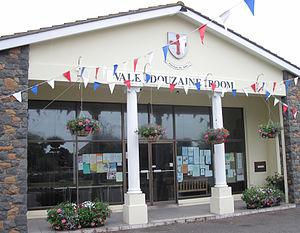
Le Valle est une paroisse de l’île et bailliage de Guernesey dans les îles de la Manche. Son nom complet était autrefois Le Clos du Valle. Il apparaît souvent sous la forme anglicisée de Vale.
La Douzaine est une fonction politique établie sur l'île de Guernesey dont la charge est assumée en partage par les douzeniers de chaque paroisse de Guernesey, réunis dans les « chambres de la Douzaine » ou « Douzaine room ».